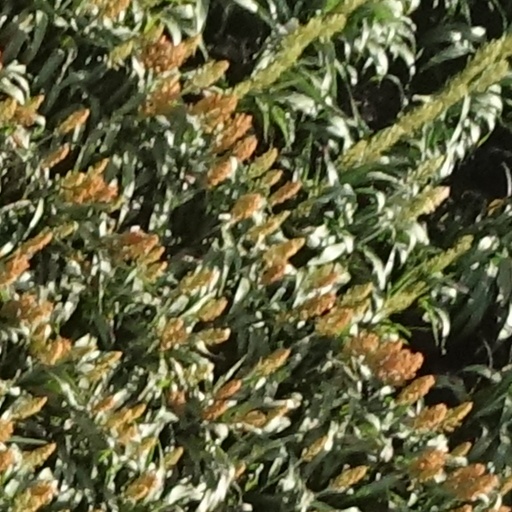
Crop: sorghum